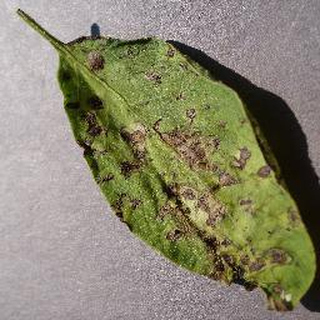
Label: potato_early_blight